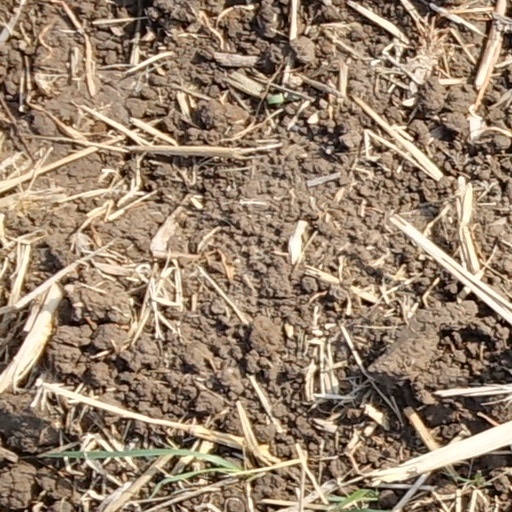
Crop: wheat